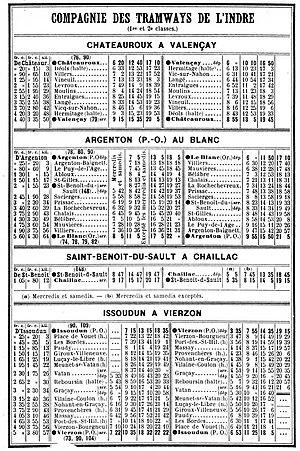
Horaires des Tramways de l'Indre de mai 1914
Les Tramways de l'Indre étaient une compagnie de chemins de fer secondaires qui desservit le département éponyme entre les années 1900 jusqu'à la Seconde Guerre mondiale.